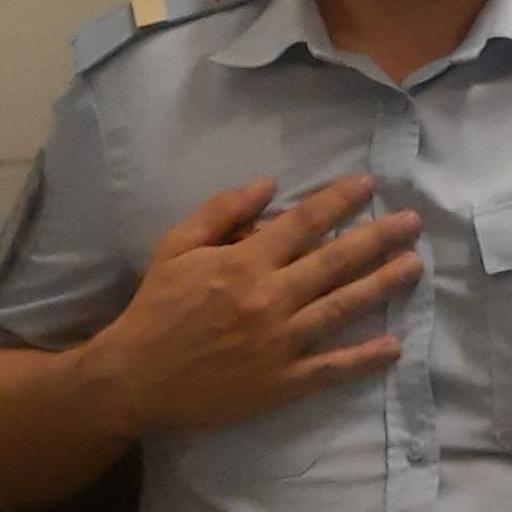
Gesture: no_gesture